List of castles in England

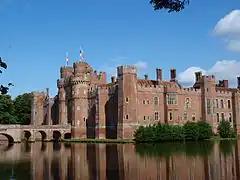
Herstmonceux Castle, East Sussex

Castles differed from earlier fortifications in that they were generally private fortified residences. Typically, a castle was the residence of a feudal lord, providing the owner with a secure base from which to control his lands, and also a symbol of wealth and power. Earlier fortified structures, such as the Saxon burh or the Iron Age hillfort, provided public or communal defences, as did medieval town or city walls. The many Roman forts of which ruins survive in Britain differed in being wholly military in nature; they were camps or strongholds of the Roman army. The Romans also built town or city walls in England, which can still be seen, for instance at Silchester.